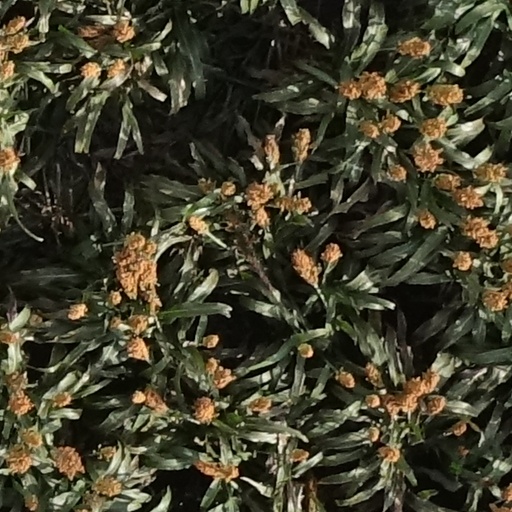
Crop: sorghum